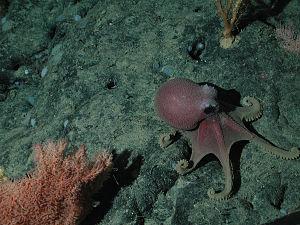
Les Octopodinae sont une sous-famille de mollusques de l'ordre des octopodes.
Graneledone boreopacifica est une espèce de pieuvres de la famille des Octopodidae. L’espèce est présente dans la zone bathyale des océans Pacifique et Atlantique ; des individus ont été repérés jusqu’à 3 000 mètres de profondeur.
Les octopodidés forment une famille d'animaux de l'ordre de octopodes.